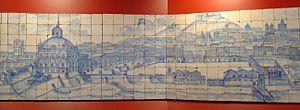
Esplanade du commerce ou Praça do Comércio (Terreiro do Paço), Lisbonne. Extrait du panneau du XVIIIe siècle attribué à Gabriel del Barco et représentant la ville avant le séisme de 1755. Museu Nacional do Azulejo.
Le musée national de l'Azulejo est un musée situé à Lisbonne, qui présente une importante collection de carrelage en céramique le plus souvent, décoré et vitrifié d'un côté, dénommé « azulejo ».
Lisbonne est la capitale du Portugal depuis 1260. Elle atteignit son apogée à l'époque de l'empire colonial portugais au XVIᵉ siècle.
Le château Saint-Georges se situe dans la freguesia de Castelo de Lisbonne au Portugal. L'occupation humaine de la colline du château remonte au moins au VIIIᵉ siècle av. J.-C., tandis que les premières fortifications construites datent du Iᵉʳ siècle av. J.-C..
La Praça do Comércio est une célèbre place du quartier de Baixa à Lisbonne.